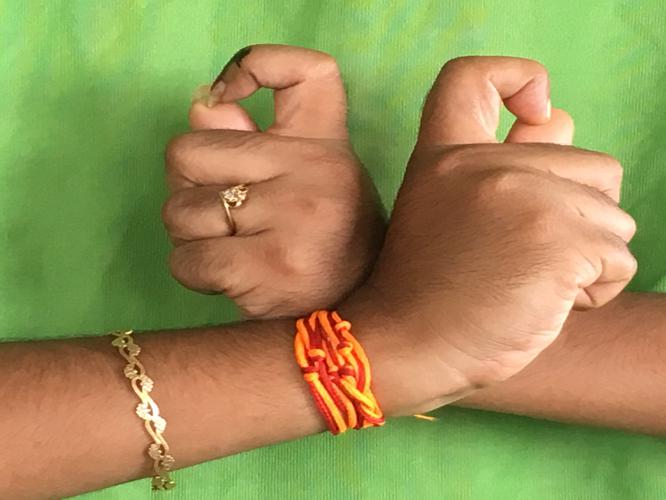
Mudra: Berunda
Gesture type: double_hand